Lazarus effect

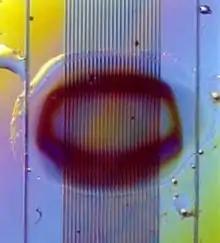
Radiation damage produced by relativistic lead ions from the SPS beam hitting a silicon microstrip detector of the NA50 experiment at CERN

However in 1997, Vittorio Giulio Palmieri, Kurt Borer, Stefan Janos, Cinzia Da Viá and Luca Casagrande at the University of Bern (Switzerland) found out that at temperatures below 130 kelvins (about −143 degrees Celsius), dead detectors apparently come back to life. The explanation of this phenomenon, known as the Lazarus effect, is related to the dynamics of the induced defects in the semiconductor bulk.